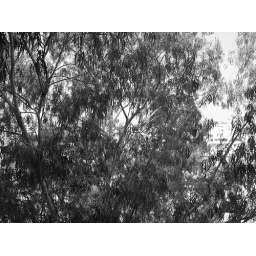
taken by a nikon e4600 in black and white mode!